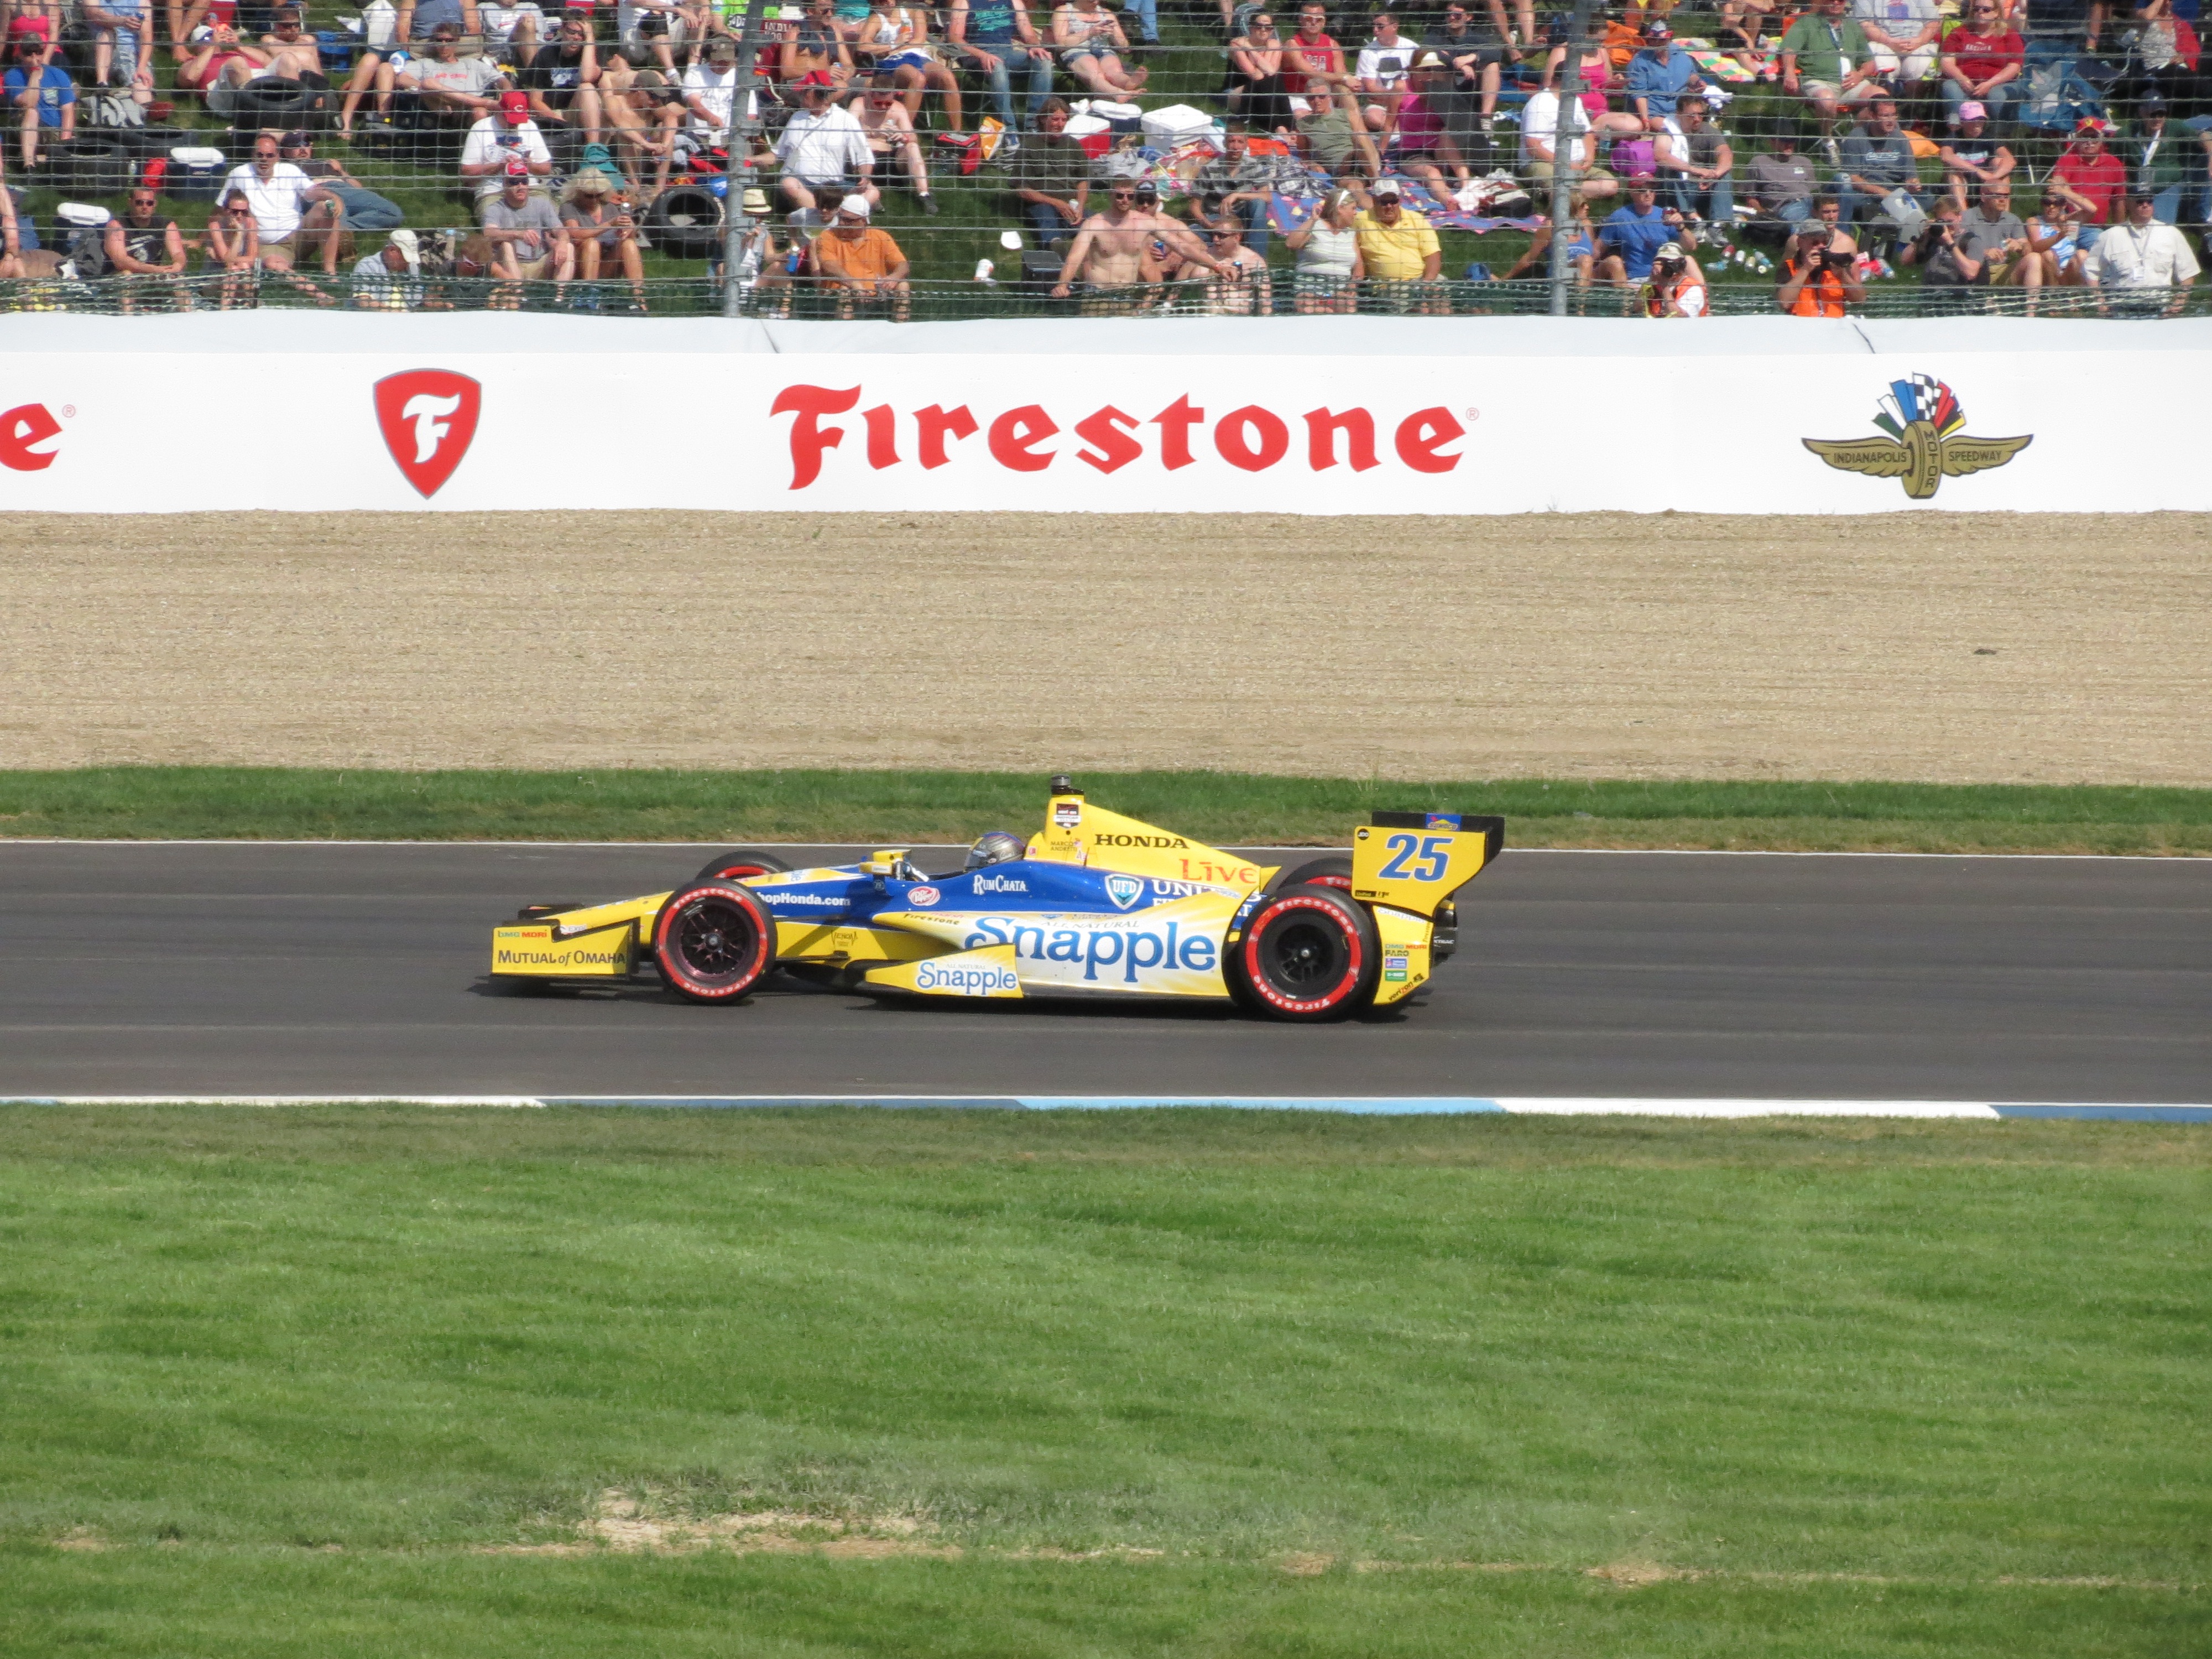
structure, car, vehicle, sports car, race car, race, sports, racing, race track, f1, motorsport, formula one, auto racing, automobile make, automotive design, sport venue, performance car, formula racing, indycar series, open wheel car, sports prototype, stock car racing, race of champions, indy car, ims, motor speedway